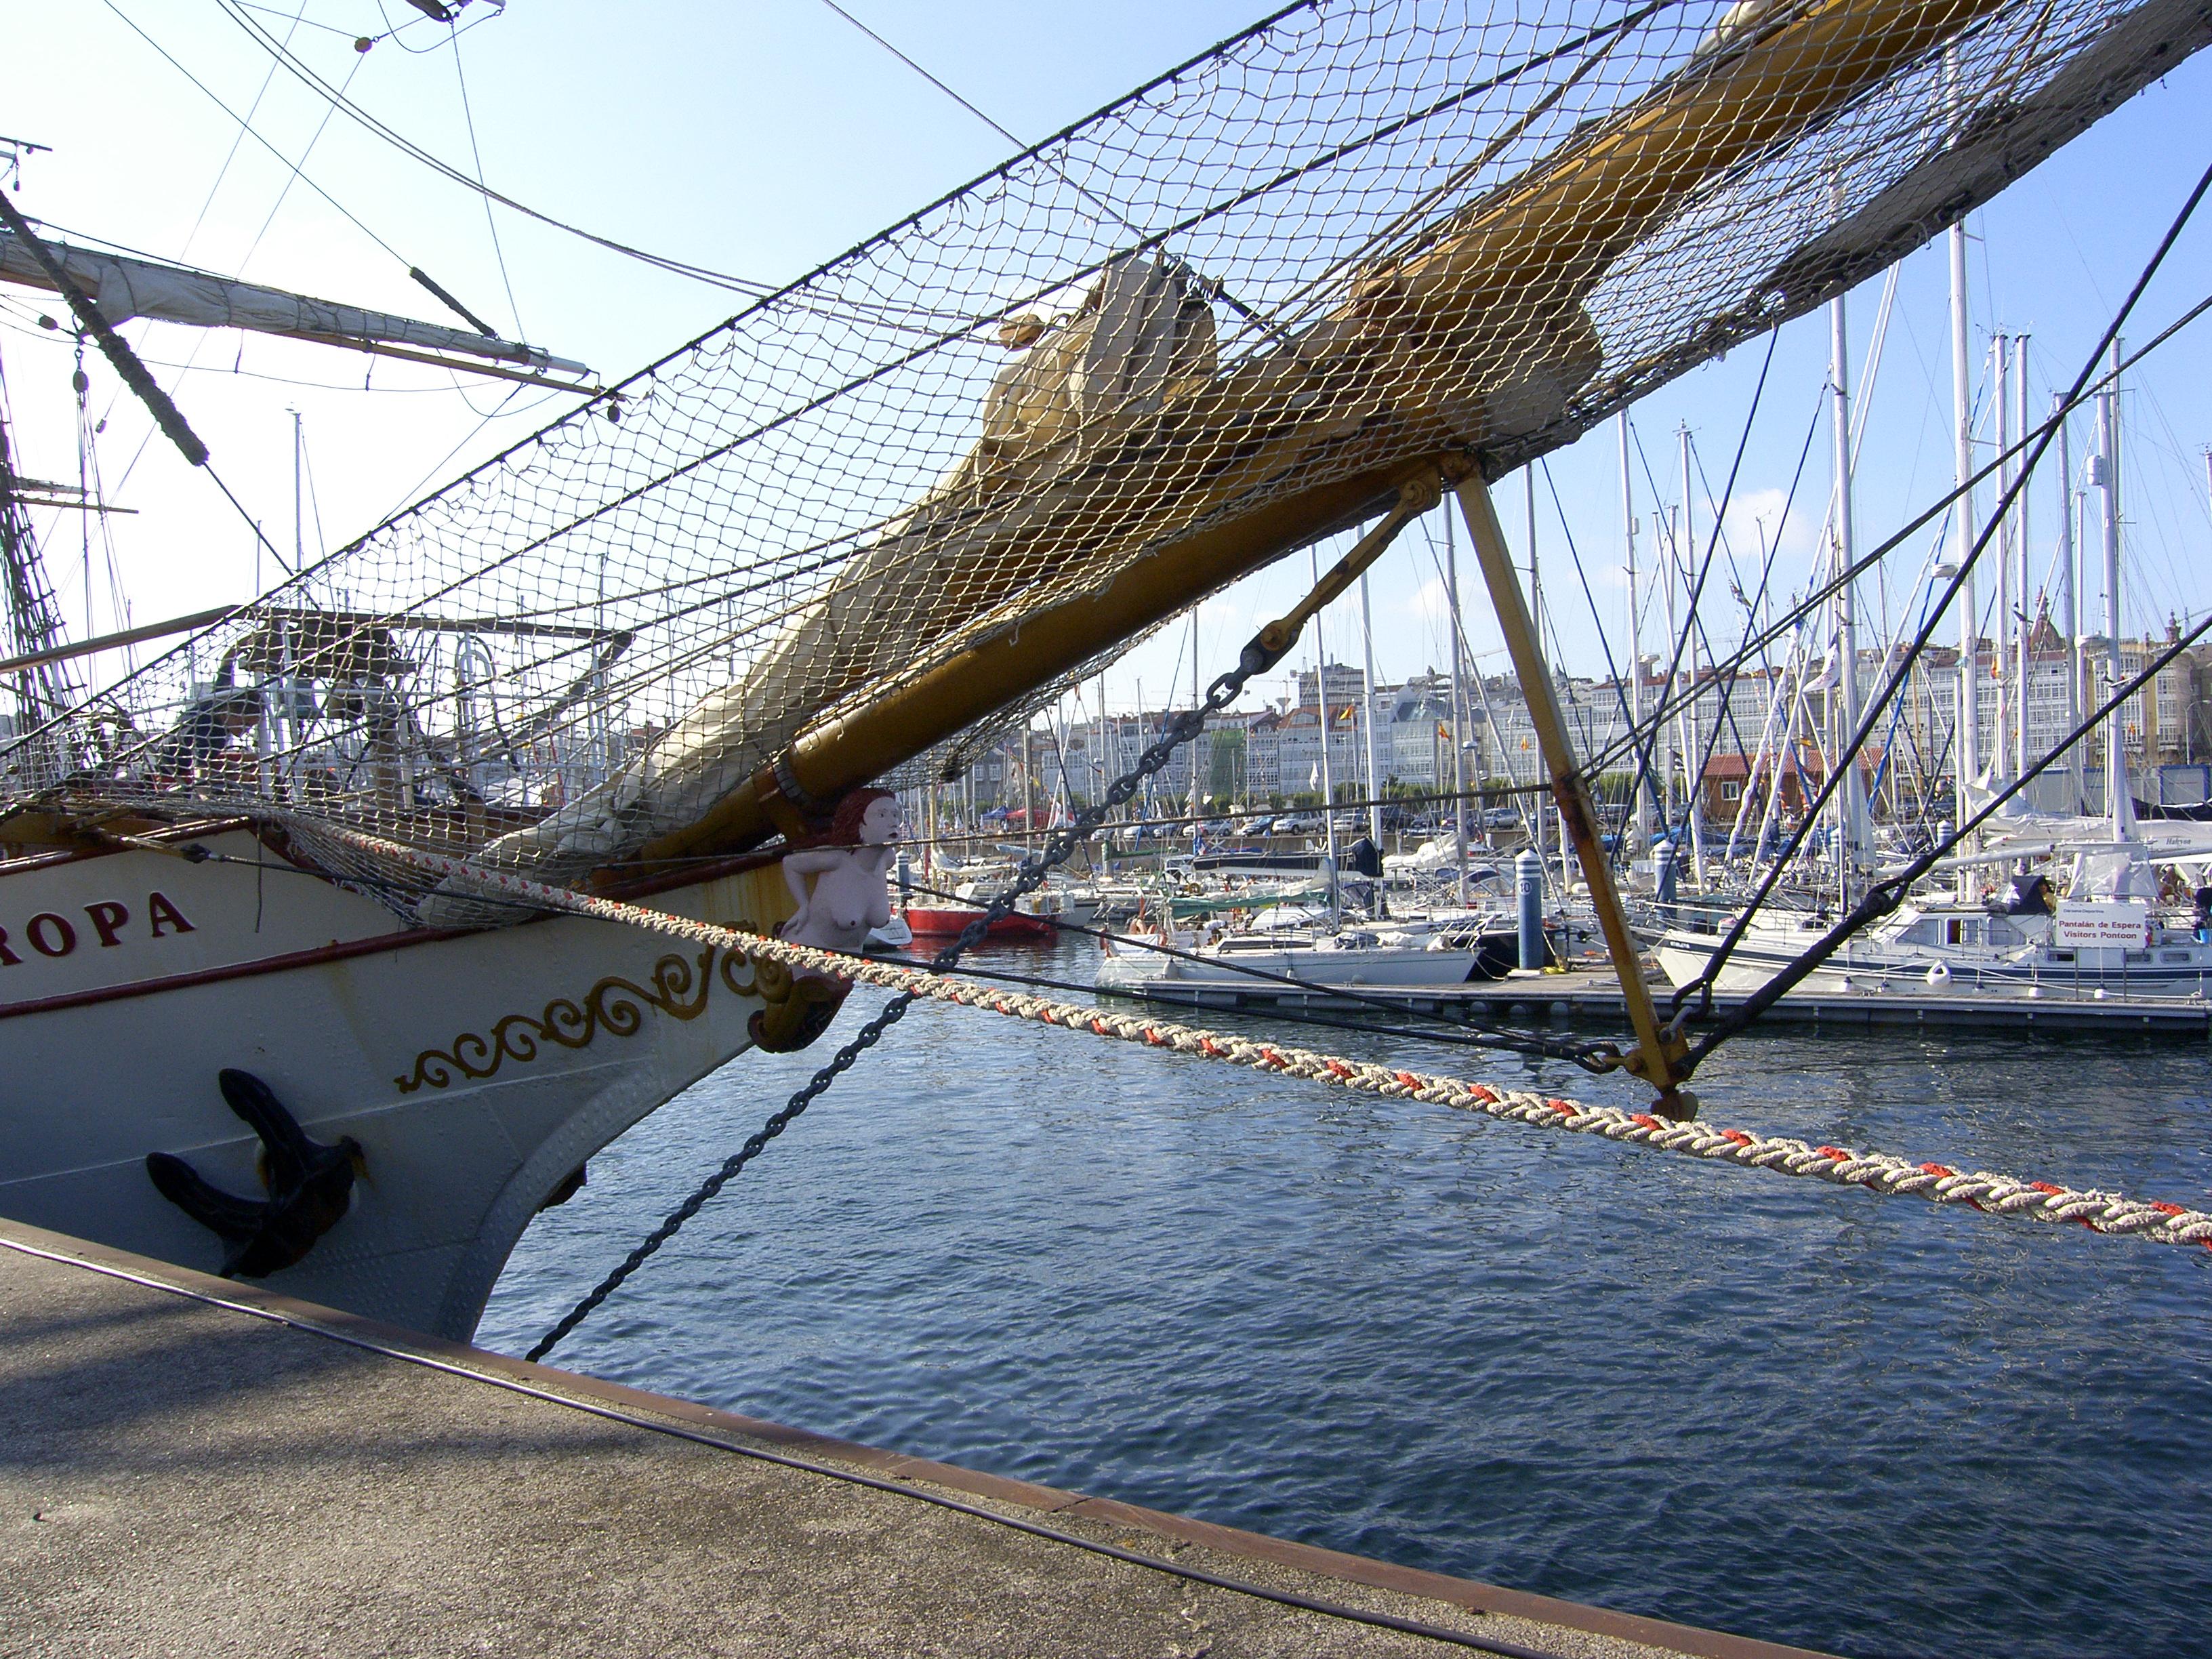
landscape, dock, boat, bridge, ship, suspension bridge, vehicle, mast, la, sail, ggl1, sailing ship, coru agaliciaspainscenery, cable stayed bridge, tall ship